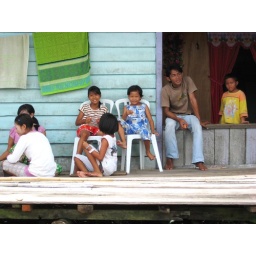
children in a house of a water village